Kingston, Tennessee

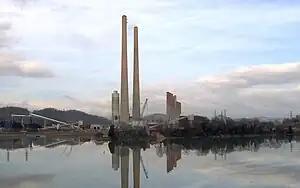
The Kingston power plant

The town is situated at the confluence of the Clinch, Emory, and Tennessee rivers. These confluences are now part of Watts Bar Lake, a reservoir created by the impoundment of the Tennessee by Watts Bar Dam several miles to the southwest.